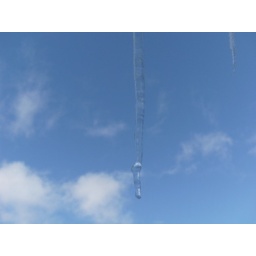
Icicle against a blue sky